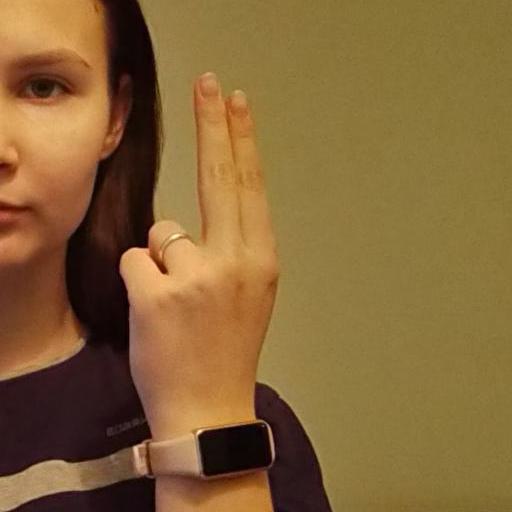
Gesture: two_up_inverted